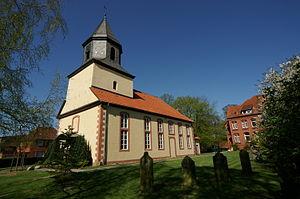
Garbsen est une ville d'environ 60 000 habitants de la Région de Hanovre, en Basse-Saxe, en Allemagne. Elle est située sur la rivière Leine, à environ 11 kilomètres au nord-ouest de Hanovre.